Peter of Corbeil

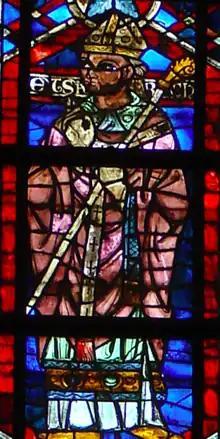

Peter of Corbeil (died 3 June 1222), born at Corbeil, was a preacher and canon of Notre Dame de Paris, a scholastic philosopher and master of theology at the University of Paris, ca 1189. He is remembered largely because his aristocratic student Lotario de' Conti became pope as Innocent III. In 1198 Innocent appointed him to the sinecures of prebendary and archdeacon of York. The following year Innocent raised his former master to the see of Cambrai, an immensely important diocese with a jurisdiction that covered Flanders. Peter became Archbishop of Sens in 1200. His interest in the intellectual life of Paris was undiminished: in 1210 he convoked a council at Paris that forbade the teaching, whether in public or privately, of the recently rediscovered Natural Philosophy (the Physics and very likely the Metaphysics) of Aristotle and the recently translated commentaries on Aristotle of Averroës ("nec libri Aristotelis de naturali philosophia nec commenta legantur Parisius publice vel secreto"), texts which were beginning to revolutionize the medieval approach to logical thinking, At the same time the council consigned to the public flames a work of David of Dinant that had been circulated since the end of the century, "De Tomis, id est de Divisionibus" (called the "Quaternuli"), which proposed that God is the matter which constitutes the inmost core of things (de Wulf 1909), a form of pantheism that was condemned by Albert the Great and Thomas Aquinas.